Morons from Outer Space

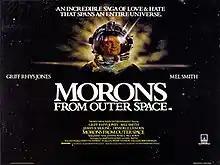
Theatrical release poster

Morons from Outer Space is a 1985 British comedy-science fiction film directed by Mike Hodges and written by and starring Griff Rhys Jones and Mel Smith. It also stars Jimmy Nail and James B. Sikking.